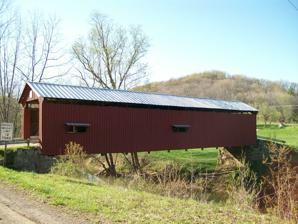
Building: Shinn Covered Bridge
Country: United States of America
Year built: 1886
United States historic place Shinn Covered Bridge U.S. National Register of Historic Places Eastern (downstream) side of the bridge Show map of Ohio Show map of the United States Location Northeast of Bartlett in Palmer Township Nearest city Bartlett , Ohio Coordinates 39°27′46″N 81°45′40″W / 39.46278°N 81.76111°W / 39.46278; -81.76111 Area Less than 1 acre (0.40 ha) Built 1886 Architect Charles T. Shinn Architectural style Burr Arch Truss NRHP reference No. 76001544 Added to NRHP October 8, 1976 The Shinn Covered Bridge is a historic wooden covered bridge in the southeastern part of the U.S. state of Ohio .  Located in the countryside northeast of Bartlett in Washington County , this single-span truss bridge was built in 1886 by local carpenter Charles T. Shinn. Built of weatherboarded walls with stone abutments and a metal roof, the bridge features vertical siding, and its portals have remained vertical and resisted creeping into another shape.  The heart of the bridge's structure employs the Burr Truss design, which mixes the king post truss with a wooden arch designed by Andrea Palladio in the sixteenth century.  Shinn built his bridge to span the western branch of Wolf Creek in Palmer Township . Measuring 98 feet (30 m) in length, the bridge was constructed soon after the drowning of one of Shinn's children. In 1976, the Shinn Bridge was listed on the National Register of Historic Places . It qualified for inclusion on the Register because of its important historic architecture and its place in the history of Ohio , for it is one of the last few examples of Burr king post arch truss bridges still standing in the state. References